Maria Nazareth Farani Azevêdo

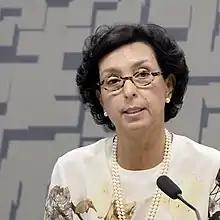

Maria Nazareth Farani Azevêdo (born 15 August 1957) is a career diplomat. She has been the Brazilian Consul General in New York City since 2021.